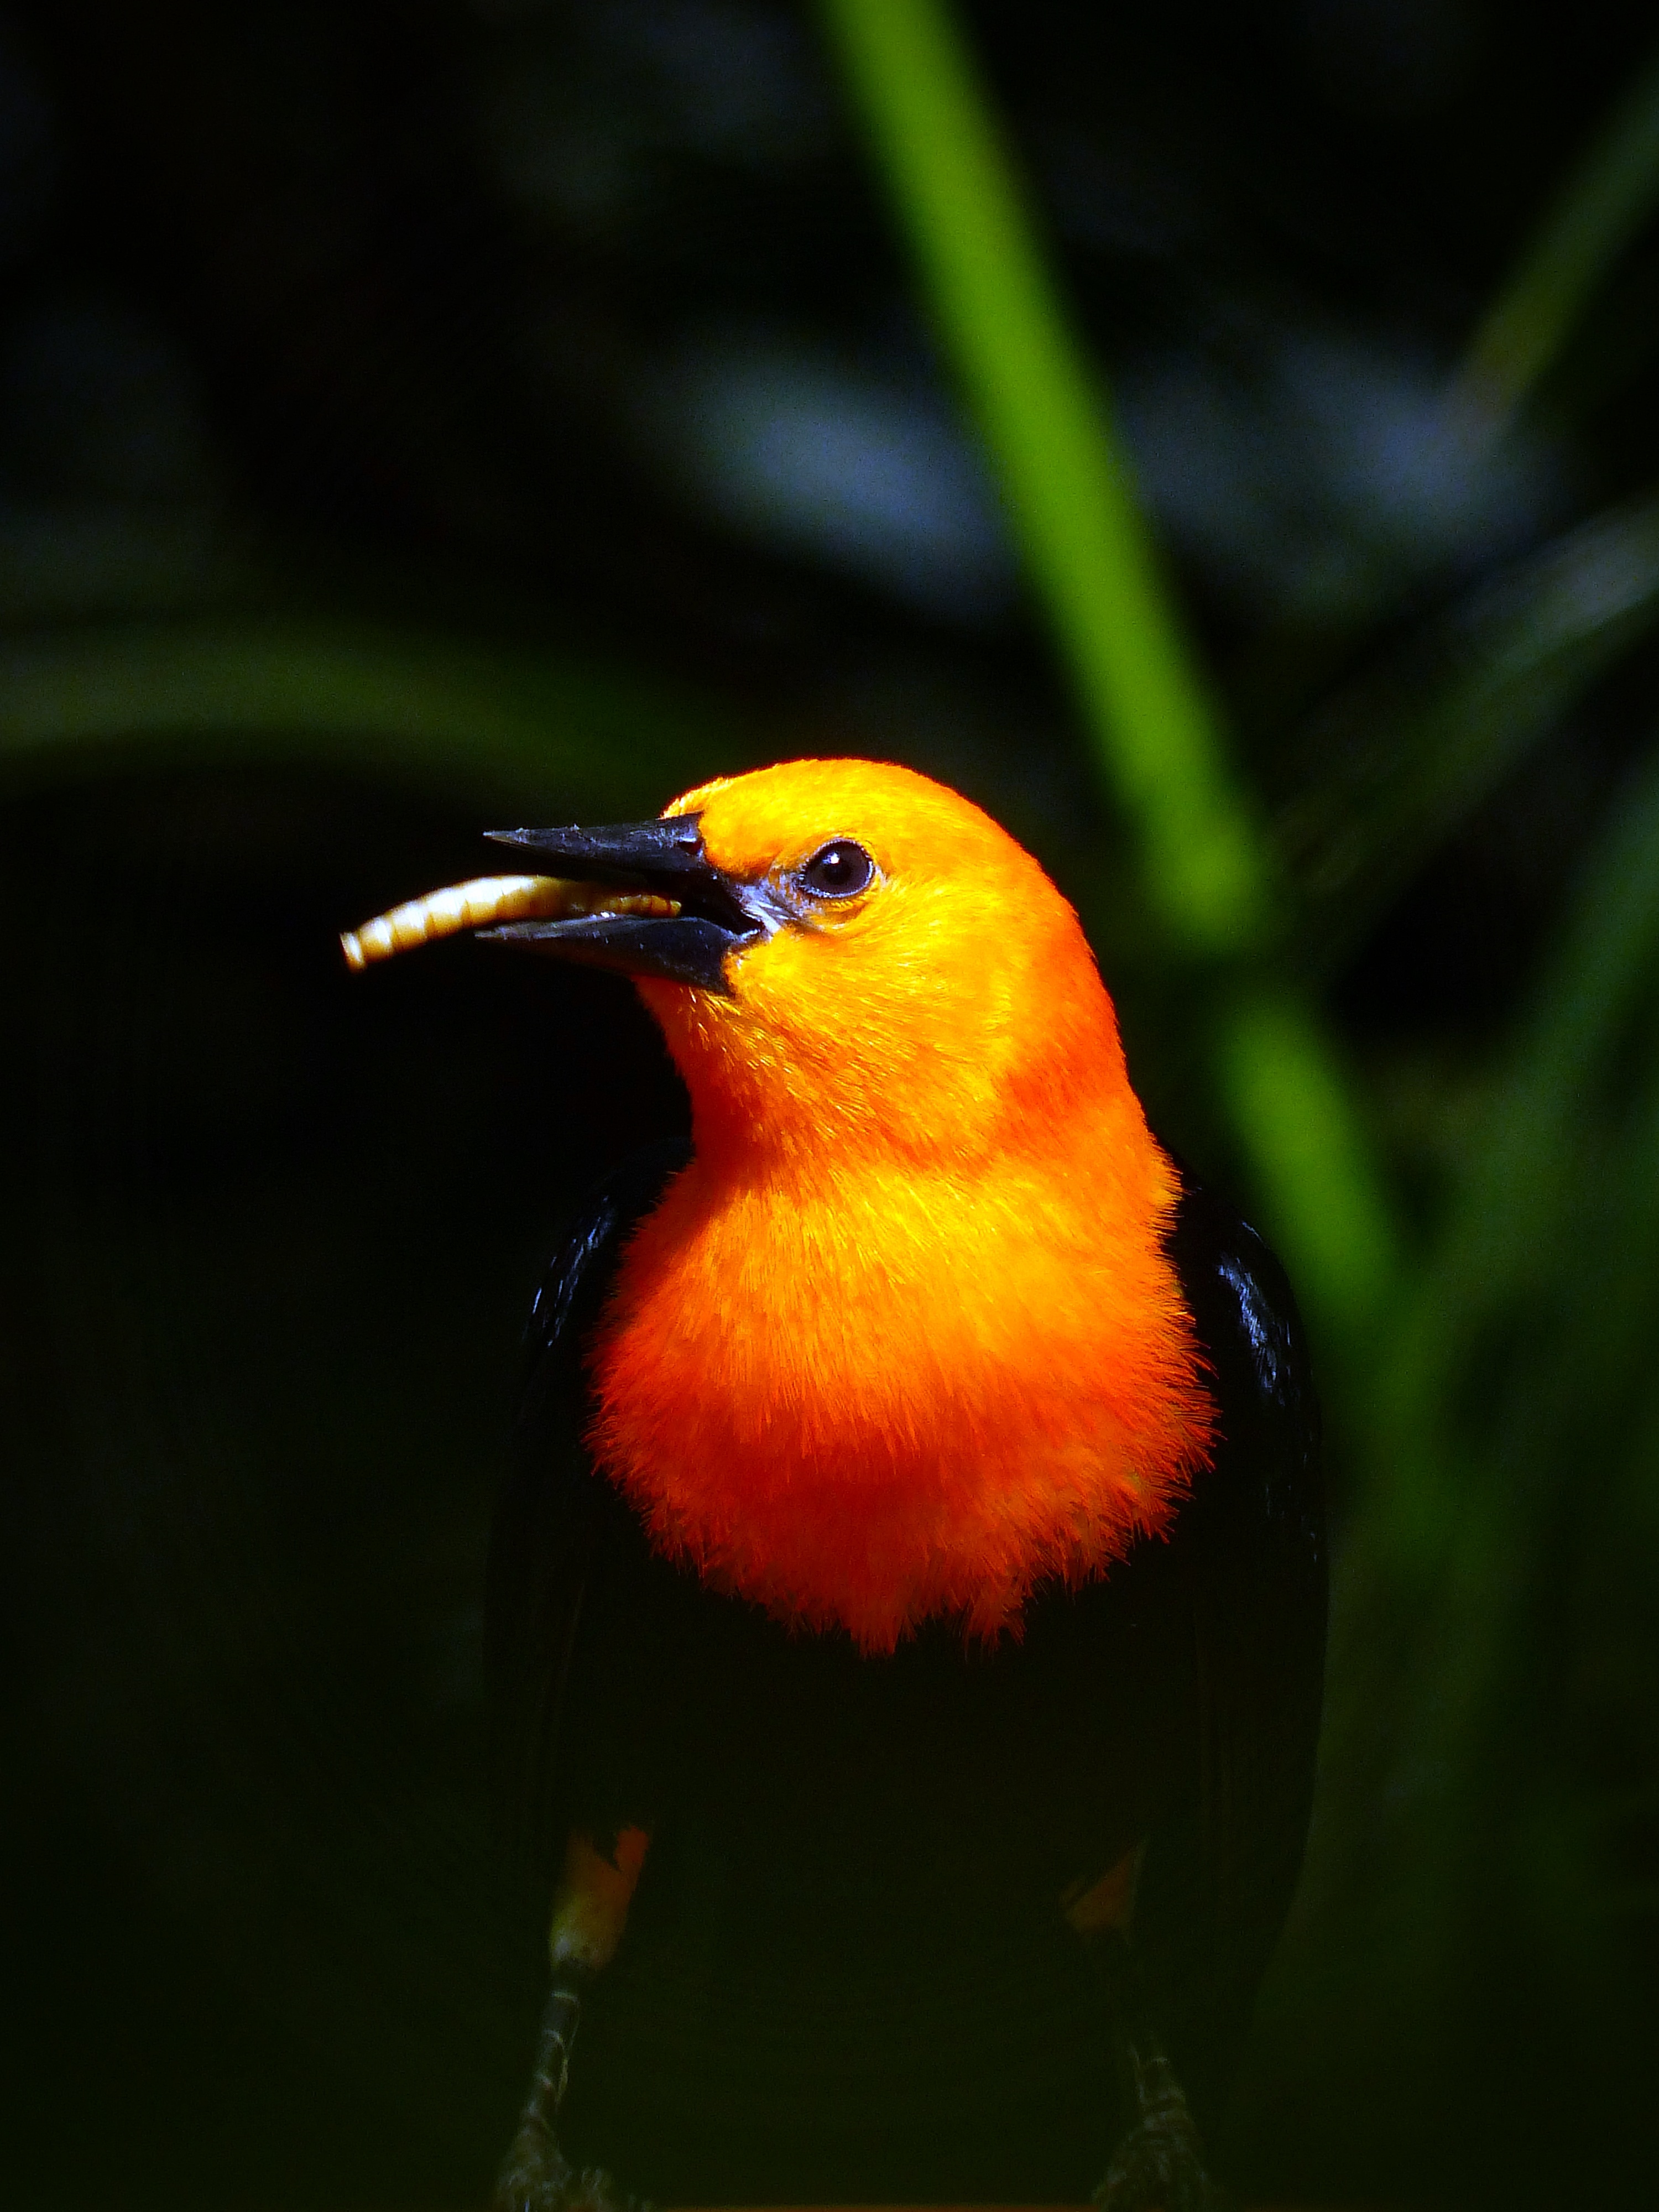
nature, bird, flower, animal, wildlife, food, beak, yellow, eat, fauna, vertebrate, worm, finch, made, macro photography, small bird, old world flycatcher, perching bird, european robin